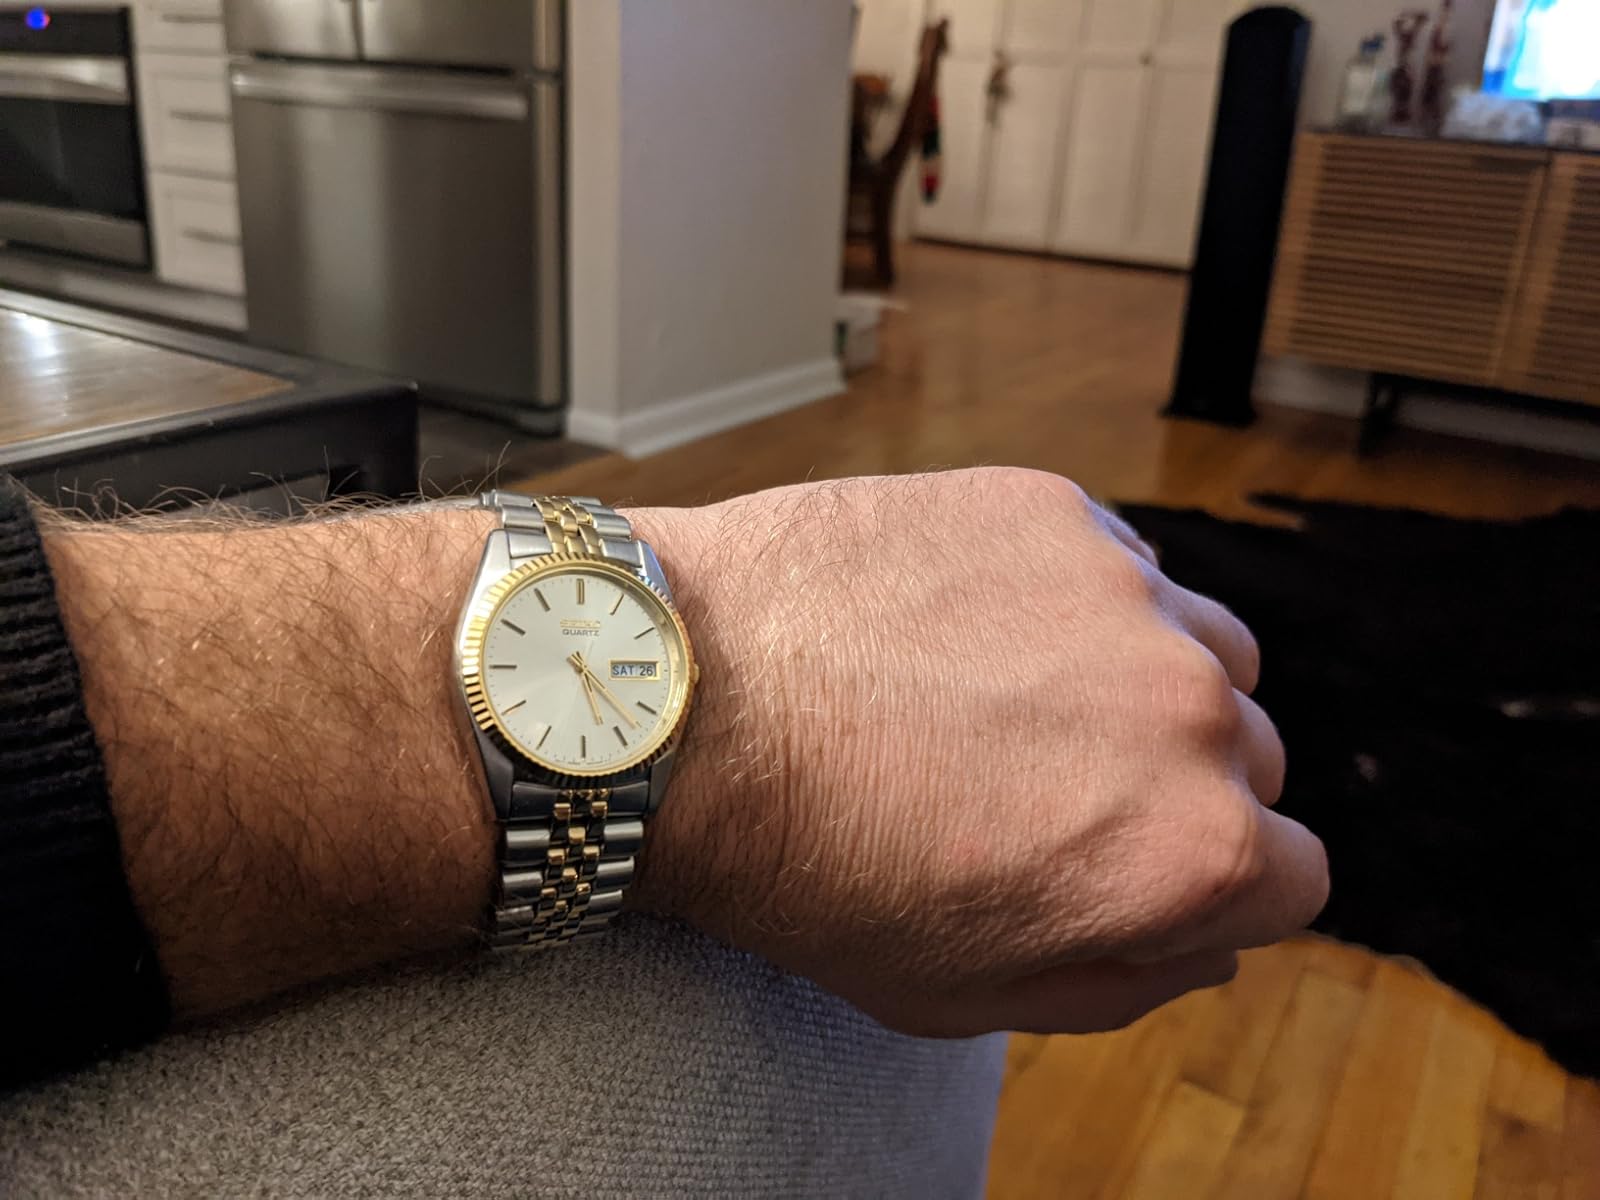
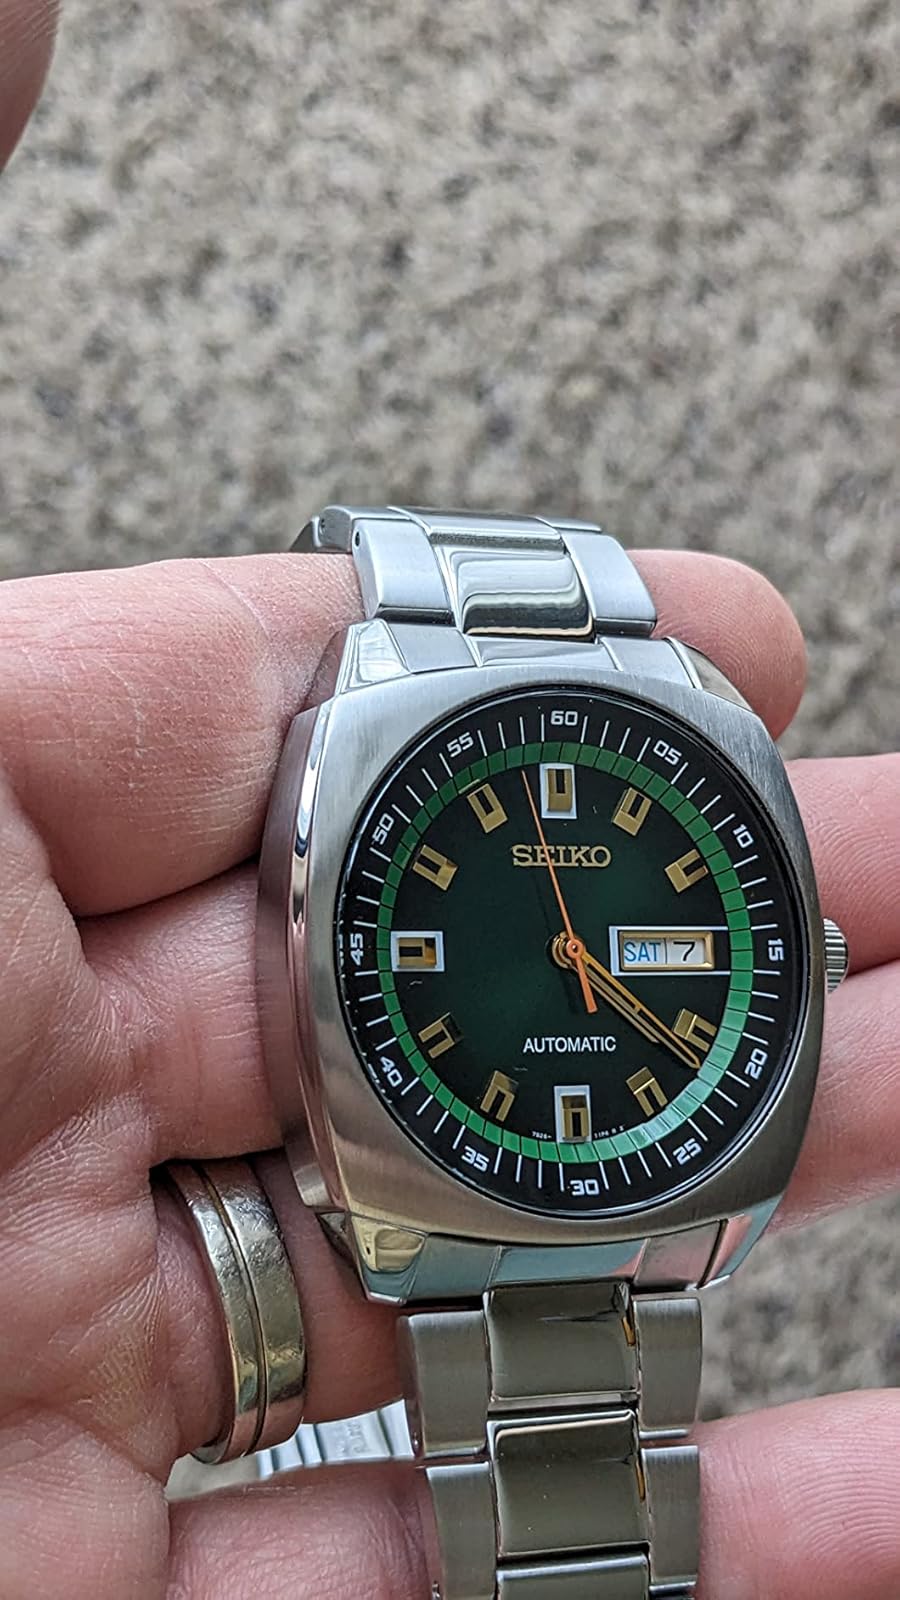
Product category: accessories_watch
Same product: no